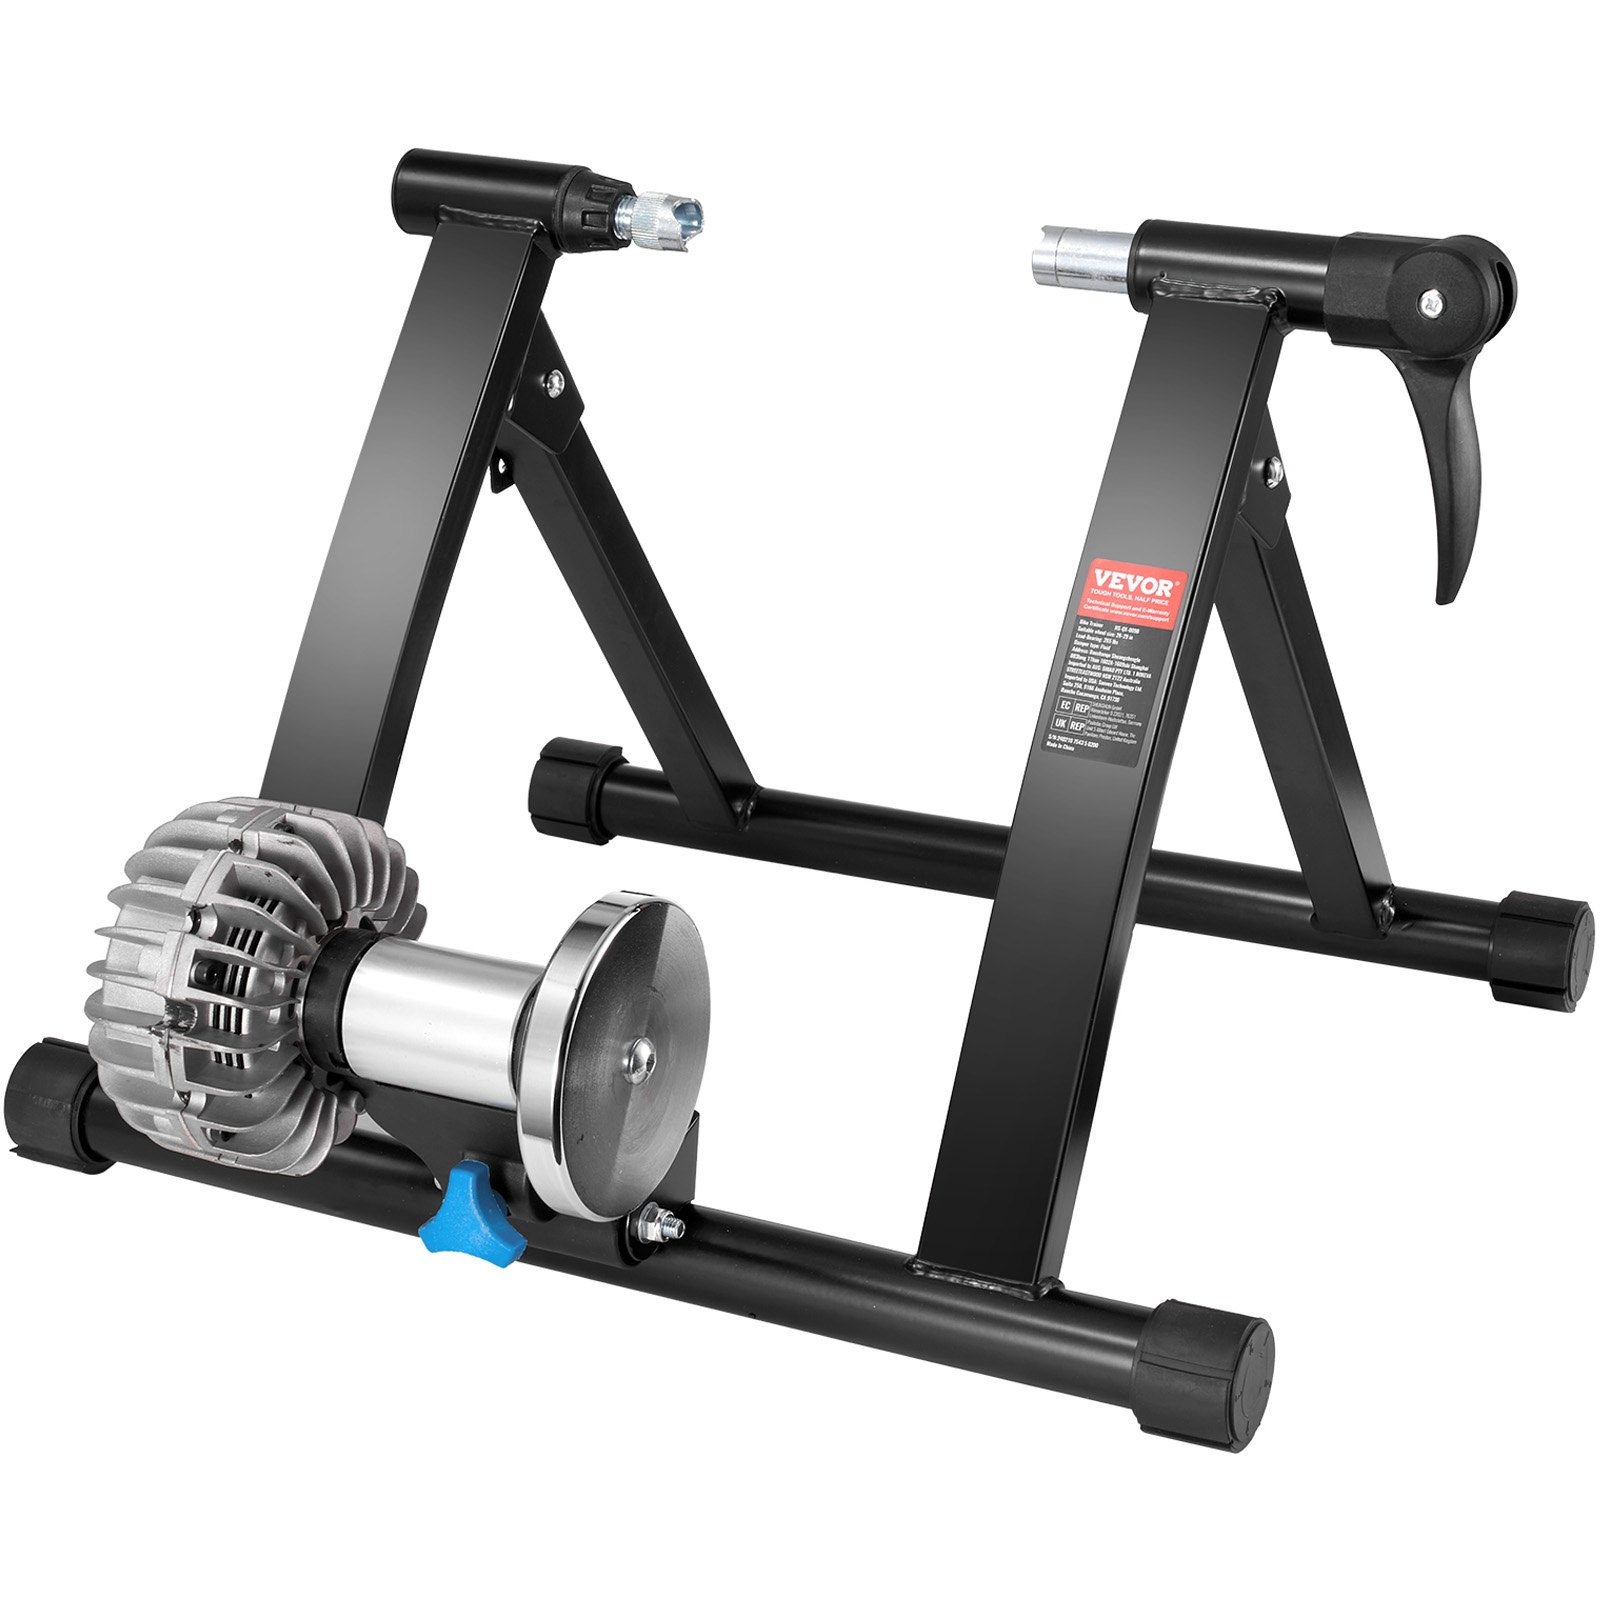
VEVOR Bike Trainer Stand, Fluid Stationary Bike Stand for 26"-29" Wheels, Noise Reduction Fluid Flywheel, Portable Cycling Stand for Indoor Riding Exercise, with Quick-Release Lever & Front Wheel Rise
Product Features Fits for 26"-29" Wheels Our bike trainer accommodates 26"/66 cm to 29"/74 cm wheels. This versatility stationary bike stand ensures most bikes can be easily mounted on our stand for indoor training sessions. 265 lbs High Capacity Engineered with carbon steel and M frame structure for enhanced stability of indoor bike trainer. This robust design supports a maximum load of 265 lbs, ensuring a secure and stable platform for intense workouts. User-Friendly Design Features a quick-release level and front wheel riser block for easy use. The folding bicycle trainer is easy to set up and store. Its one-sided buckle system enhances convenience, enabling a tool-free installation. Clamp your rear axle with the quick clamp and adjust the contact between the wheel and the polished roller. Quiet and Smooth Operation Compared with the magnetic bike trainer, this fluid bike resistance trainer is less noisy,��65dB, providing a quieter, more enjoyable riding experience with our indoor bike trainer stand. Note: Noise levels may vary based on tire material and tread, with road bikes recommended for the quietest operation. Realistic Cycling Feel Our trainer's fluid-driven flywheel mechanism mimics the resistance and sensation of outdoor cycling. As your speed increases, so does the resistance, thanks to the thickening fluid inside, offering an engaging and realistic indoor cycling experience.
Brand: Jollitail
Category: Sporting Goods > Outdoor Recreation > Cycling > Bicycle Accessories > Bicycle Trainers > Fluid Bicycle Trainers